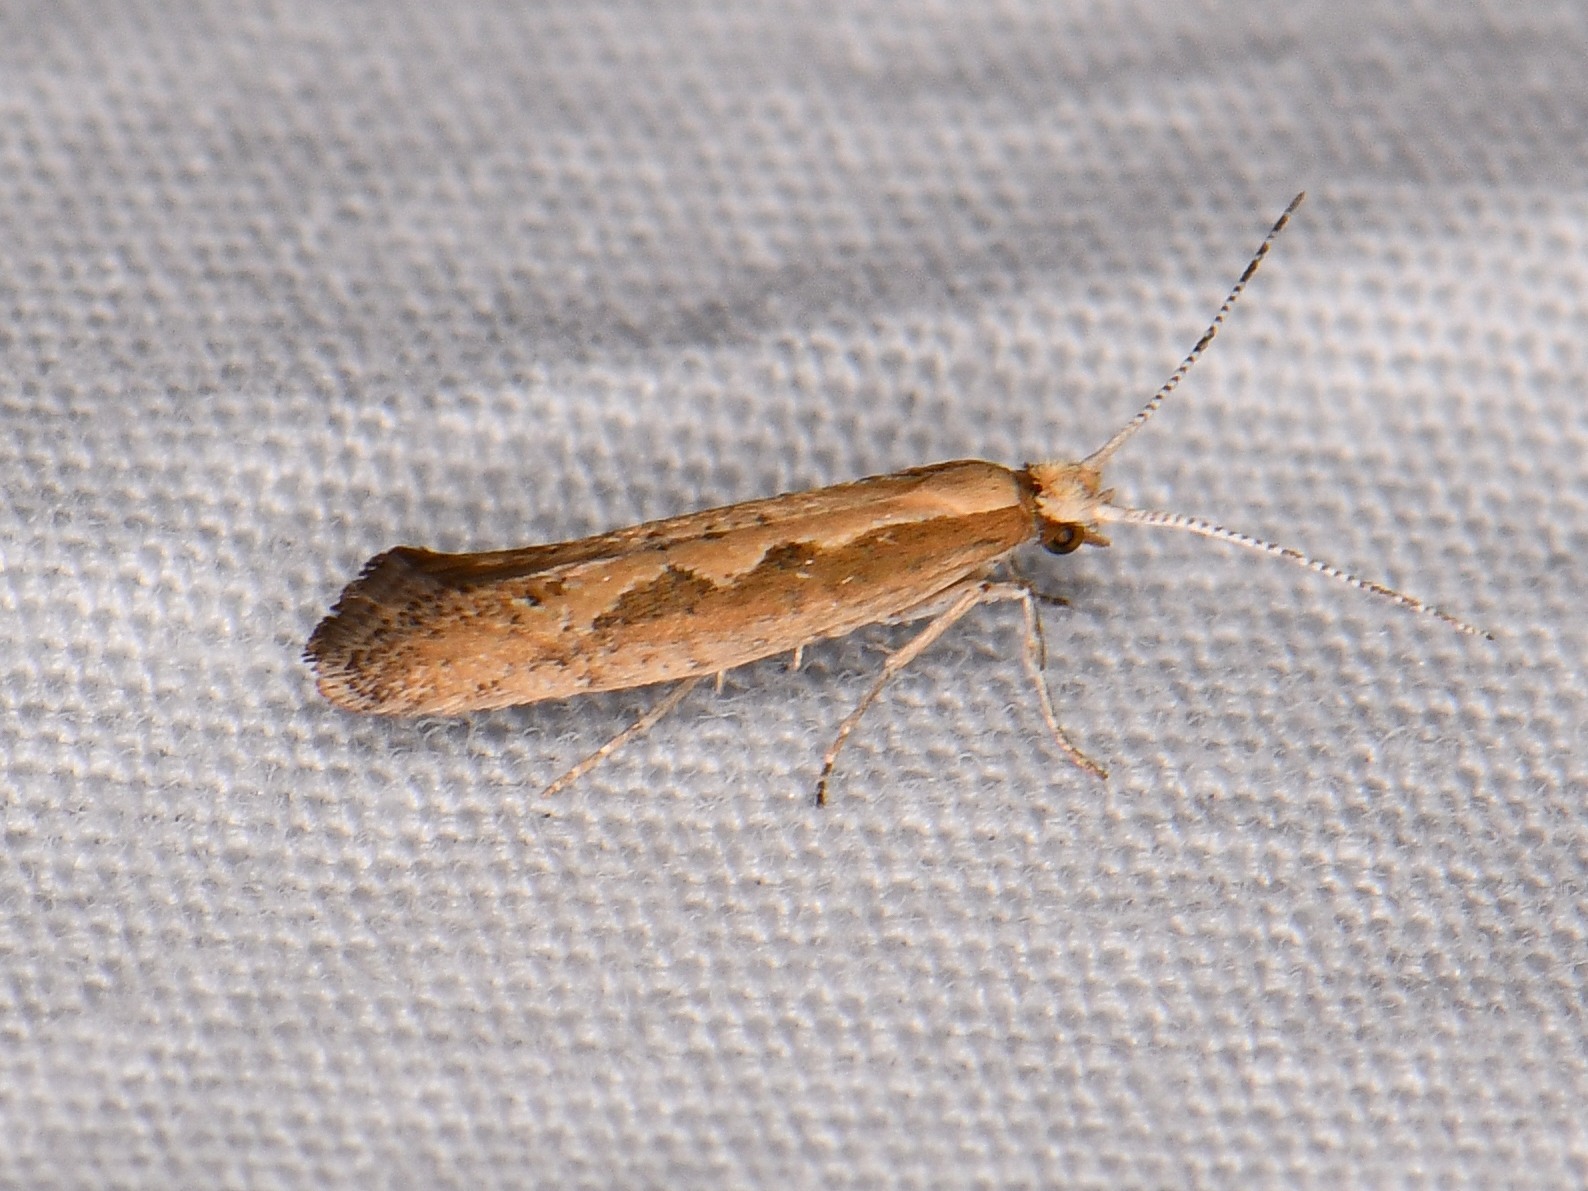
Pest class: diamondback_moth